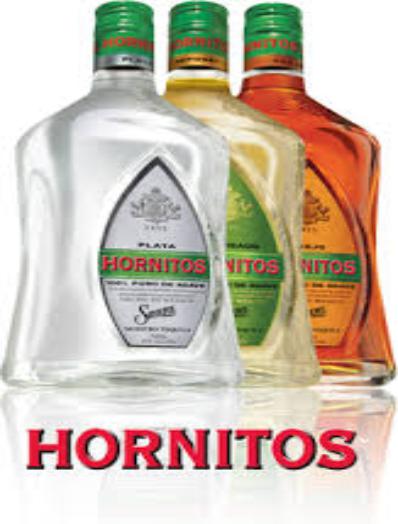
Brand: Hornitos
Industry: Food